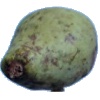
Label: pear_stone